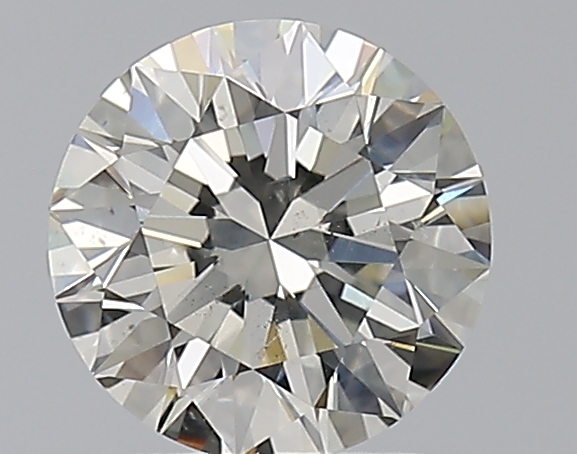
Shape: round
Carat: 1.5
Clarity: SI1
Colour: J
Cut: EX
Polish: EX
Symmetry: EX
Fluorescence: N
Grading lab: GIA
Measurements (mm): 7.26 x 7.29 x 4.56